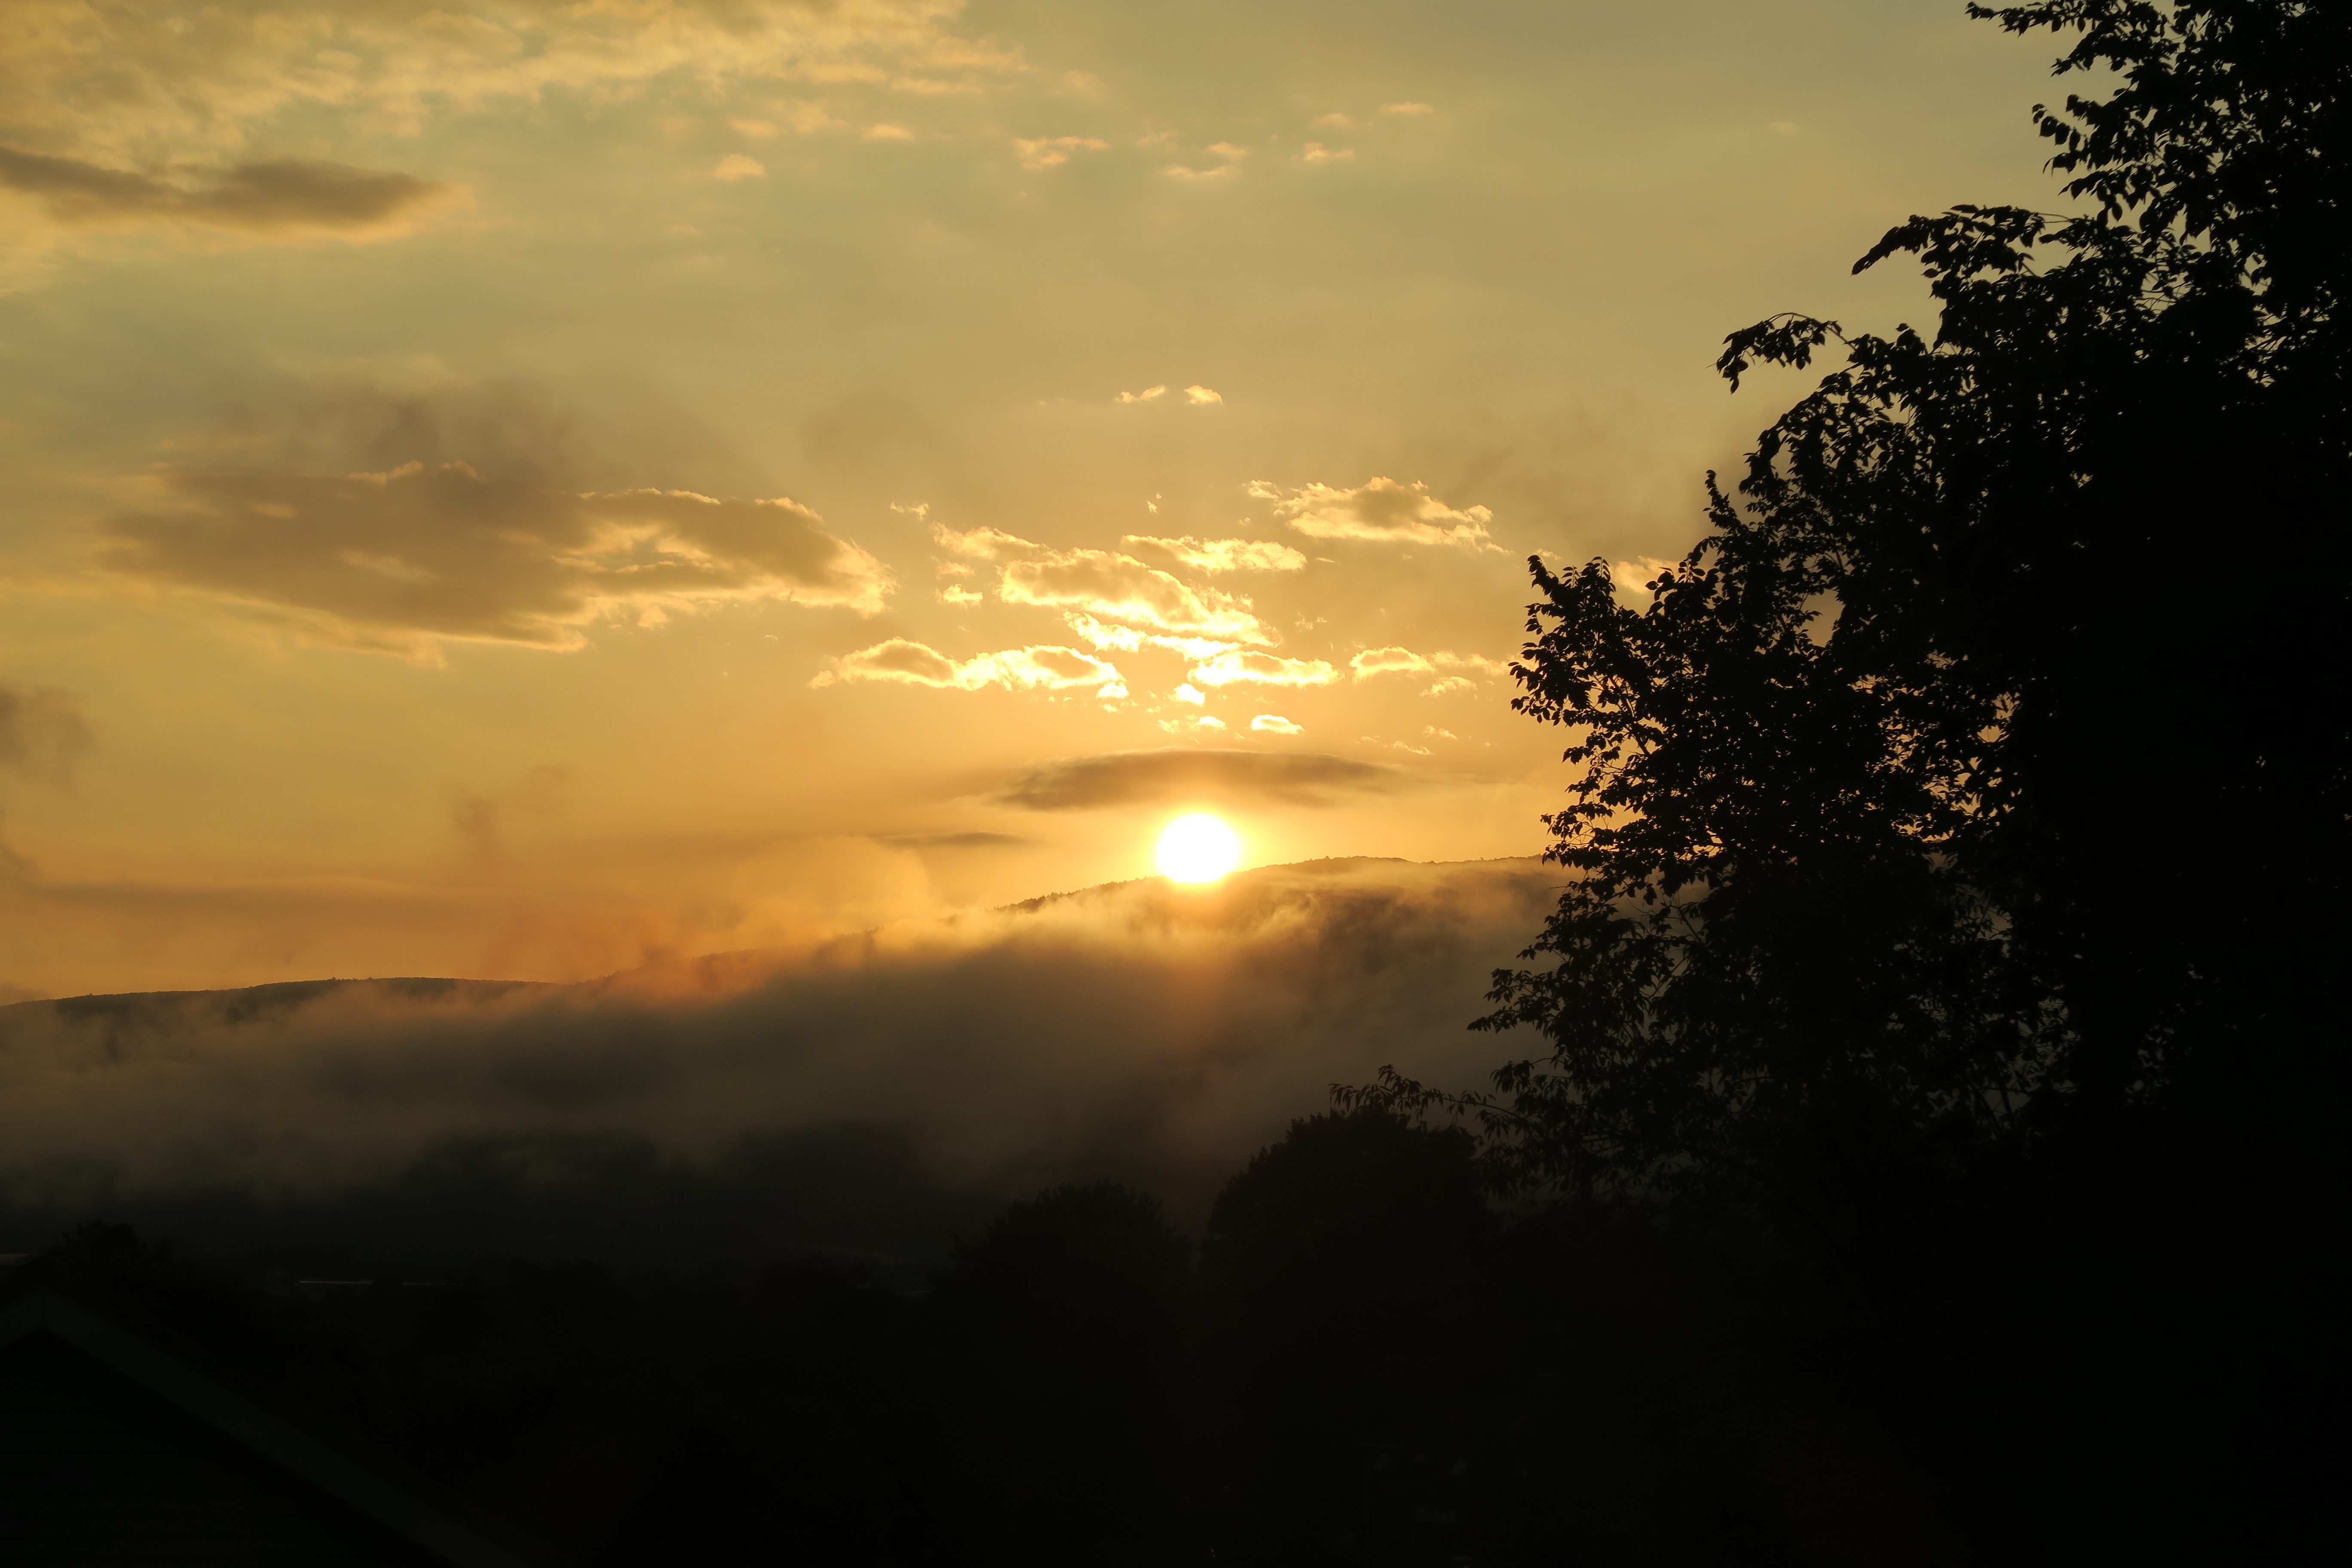
horizon, cloud, sky, sun, sunrise, sunset, sunlight, morning, dawn, atmosphere, dusk, evening, afterglow, atmospheric phenomenon, red sky at morning